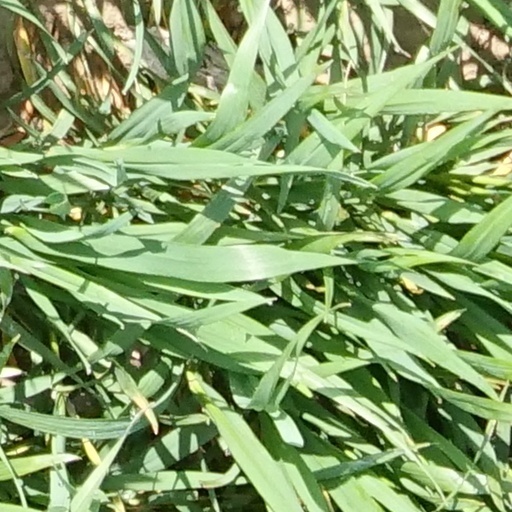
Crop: wheat